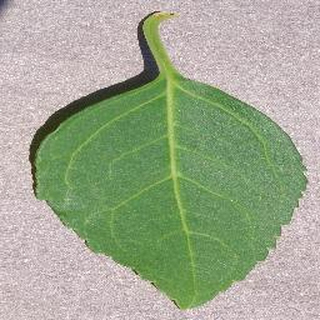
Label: healthy_cherry